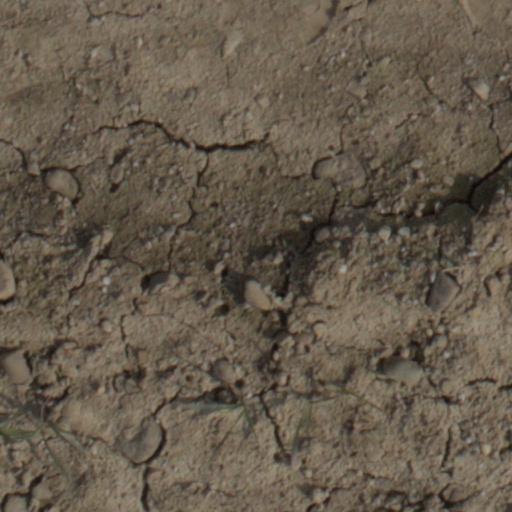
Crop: wheat